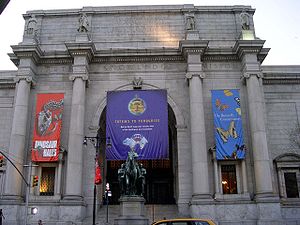
American Museum of Natural History
Indgangen til museet.
American Museum of Natural History er et verdensberømt naturhistorisk museum, der er beliggende på Manhattan i New York City, USA.